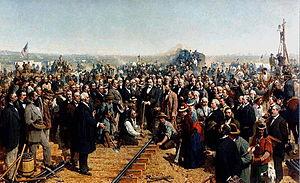
Cette liste regroupe les œuvres d'art en lien avec le monde ferroviaire. Celui-ci est une source d'inspiration pour les artistes depuis sa création. Certaines œuvres prennent également place dans les transports sans les avoir pour sujet : voir l'article art public dans les transports.
Alexander Toponce est un pionnier américain de la Conquête de l’Ouest aux États-Unis.
Benjamin Barnard Redding est un homme politique américain d'origine canadienne, également expert foncier pour la Central Pacific Railroad. Il fut l'élu du quinzième district à l'Assemblée de Californie de 1853 à 1854. La ville de Redding lui doit son nom.